Pater Moeskroen

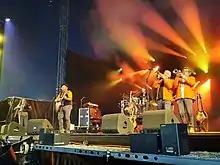
Pater Moeskroen at the Zwarte Cross festival in July, 2022

Pater Moeskroen is a Dutch folk group. During the summer they tour the country to play at festivals and big parties; in the winter the band plays in theaters throughout the Netherlands. The band's music contains elements of folk, klezmer, Celtic but also punk influences. Therefore, the band have created their own music style and sound. The content of the lyrics ranges from humorous to very serious.